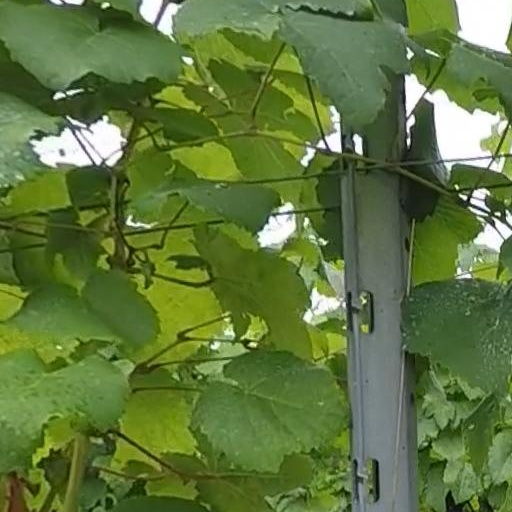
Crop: grape